2022 New Mexico United season

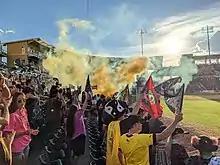
Supporters with flags revel in the celebratory smoke following a goal by New Mexico United in the 1st minute of their match versus Pittsburgh Riverhounds SC on 16 July 2022

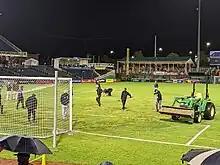
The grounds crew works to repair the sod infield during a weather delay due to poor field conditions at Isotopes Park for the New Mexico United vs. LA Galaxy II match on 5 October 2022

In January, New Mexico United announced a series of three pre-season friendly matches in San Diego in February against San Diego Loyal SC, Vancouver Whitecaps FC, Orange County SC. Followed by a friendly in El Paso against El Paso Locomotive, before finishing up the pre-season schedule at home versus USL League 1 expansion side Northern Colorado Hailstorm FC at United's home training facility.